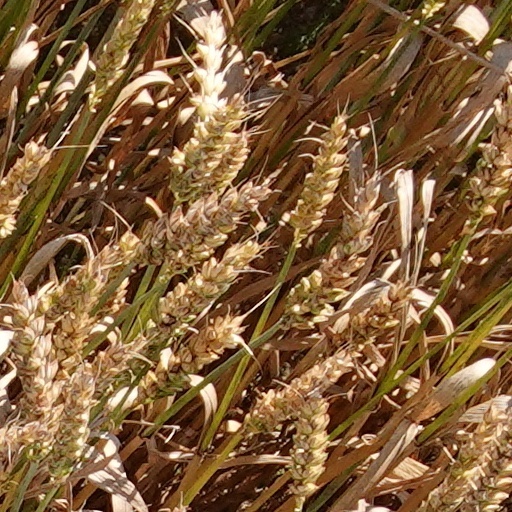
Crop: wheat